Rocket

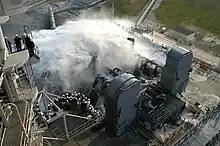
Workers and media witness the Sound Suppression Water System test at Launch Pad 39A

Rockets were used to propel a line to a stricken ship so that a Breeches buoy can be used to rescue those on board. Rockets are also used to launch emergency flares.